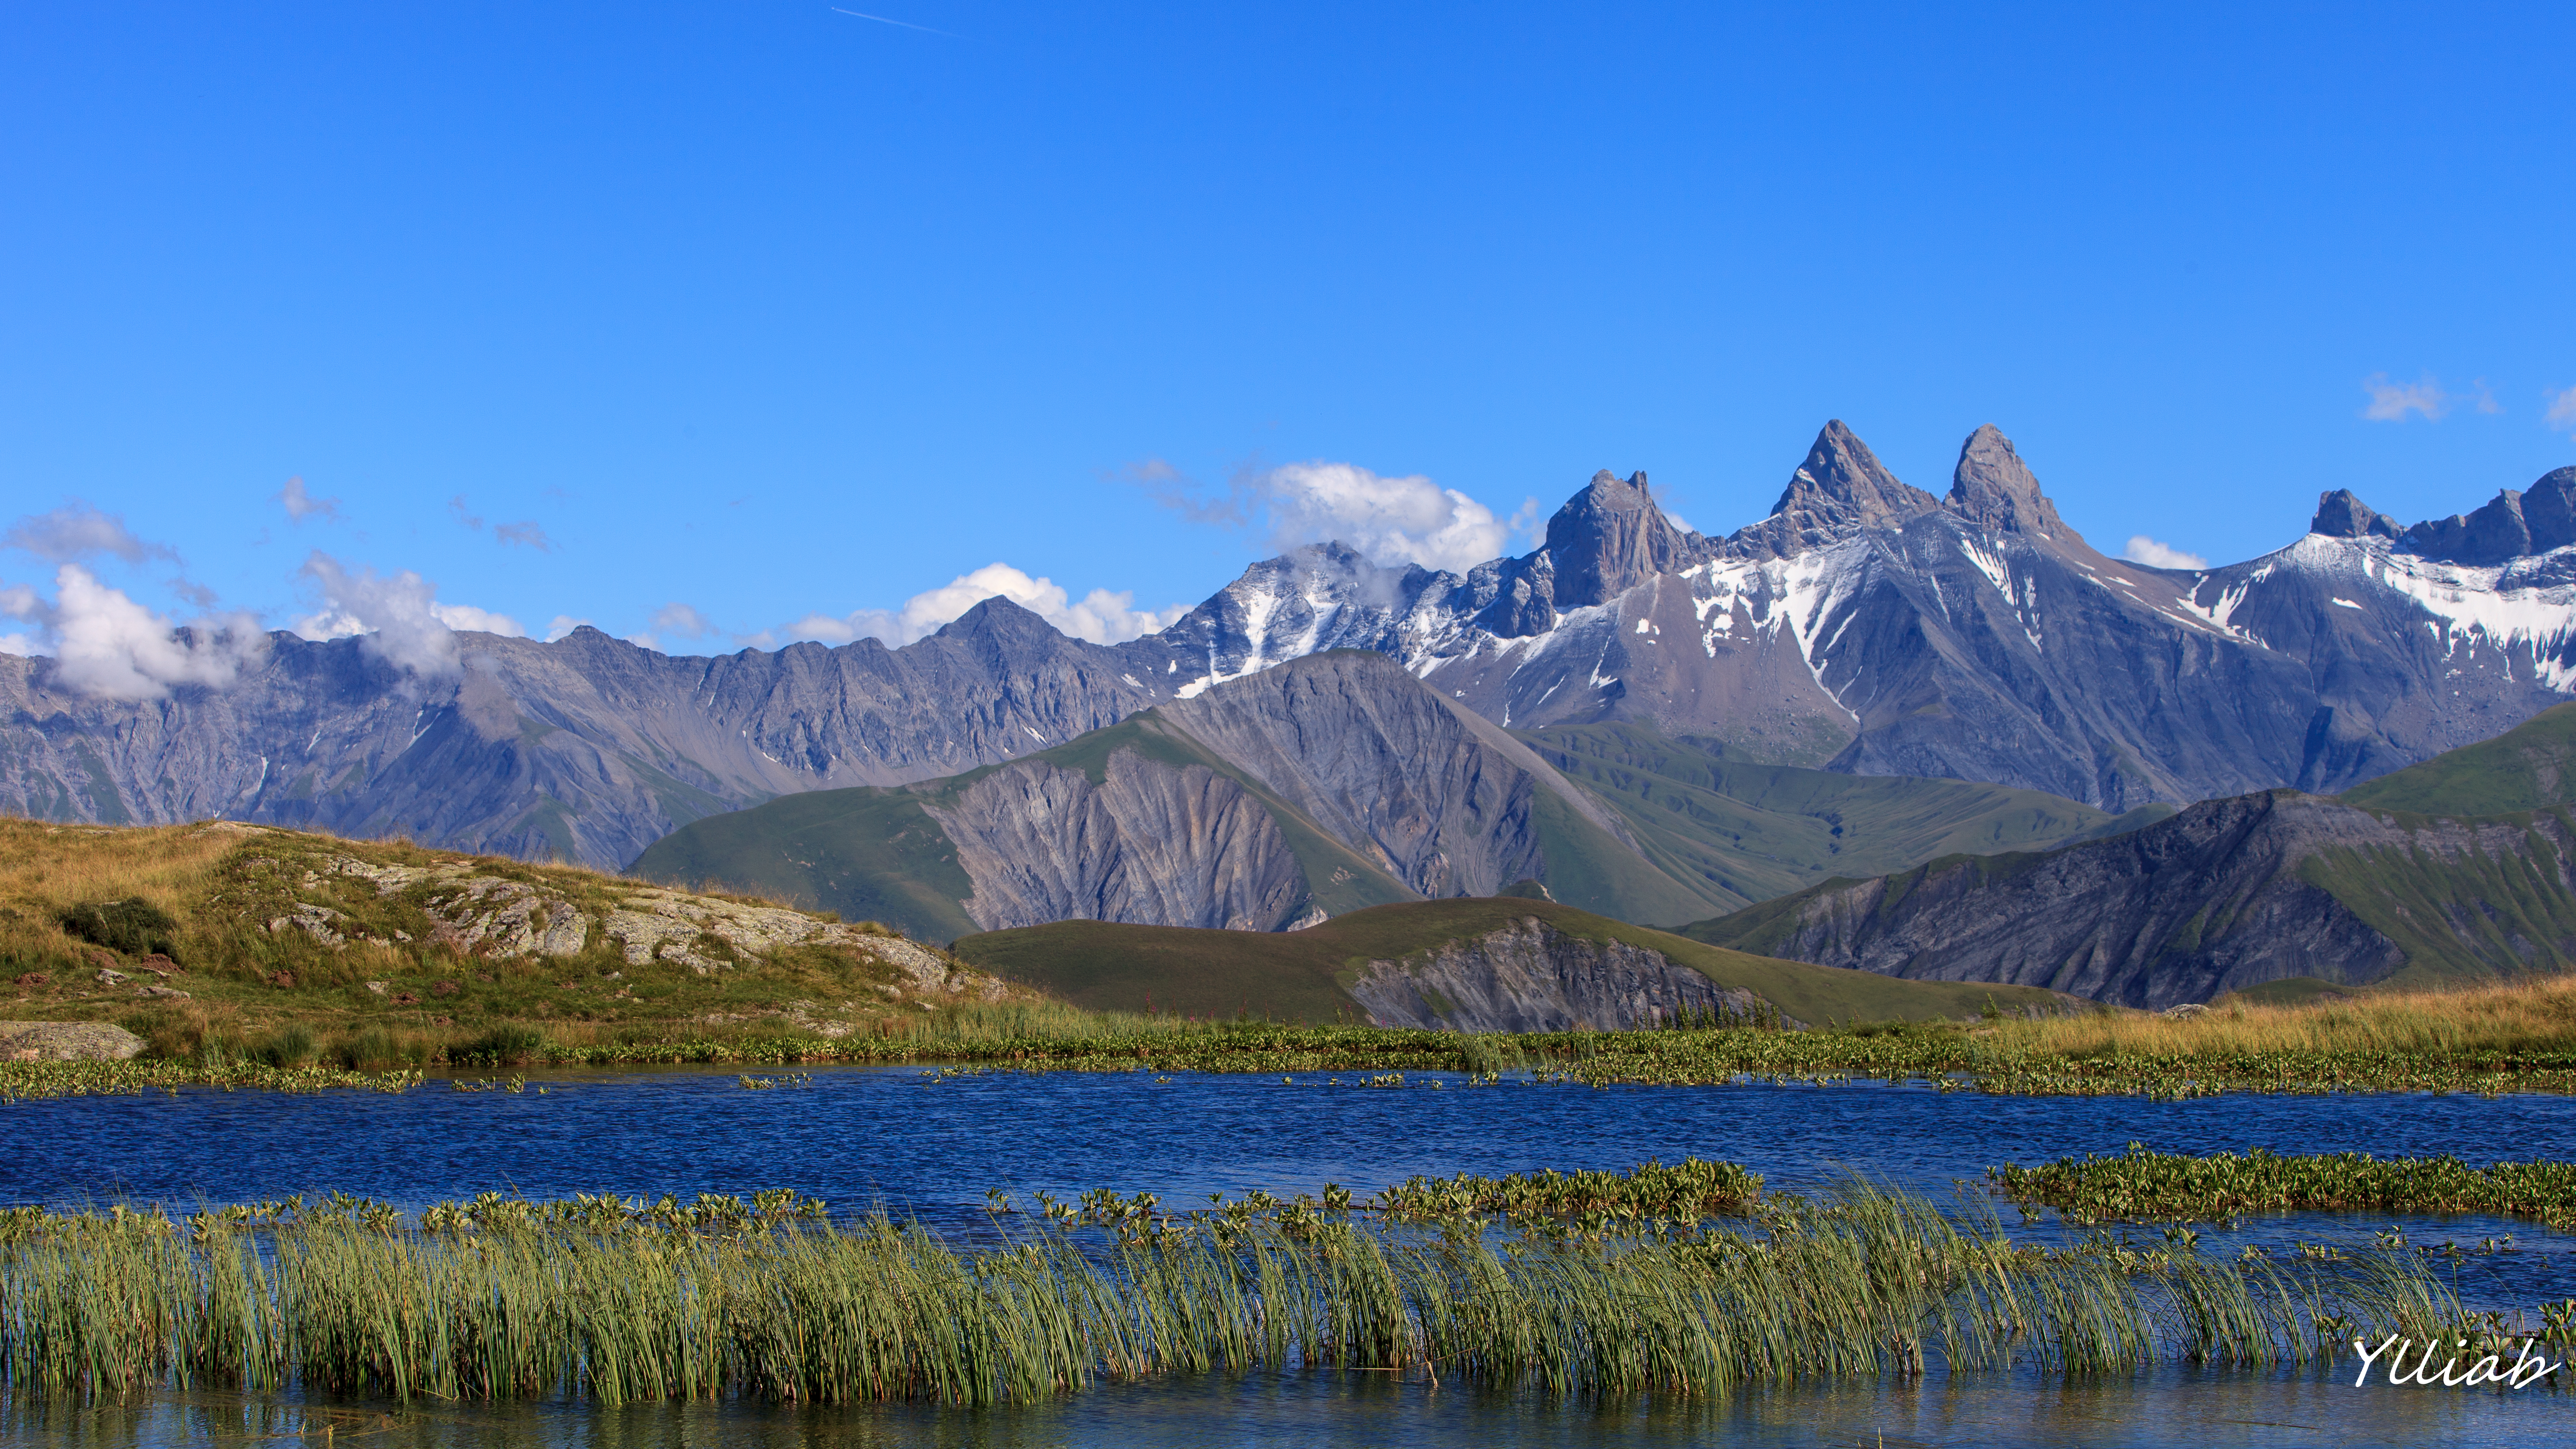
landscape, wilderness, mountain, meadow, lake, valley, mountain range, panorama, france, canon, professional, national park, flickr, de, fer, french, alps, plateau, croix, estrellas, fell, loch, ylliab, ylliabphoto, laphotographiesimple, photographe, col, arves, aiguilles, tarn, mountainous landforms